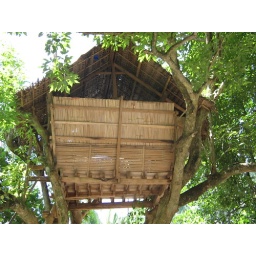
while hiking going up to Ardent Hot spring we passed by this tree house